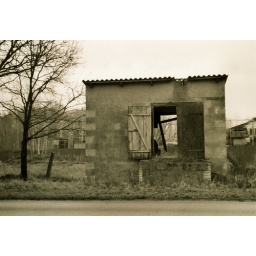
an old building beside the street